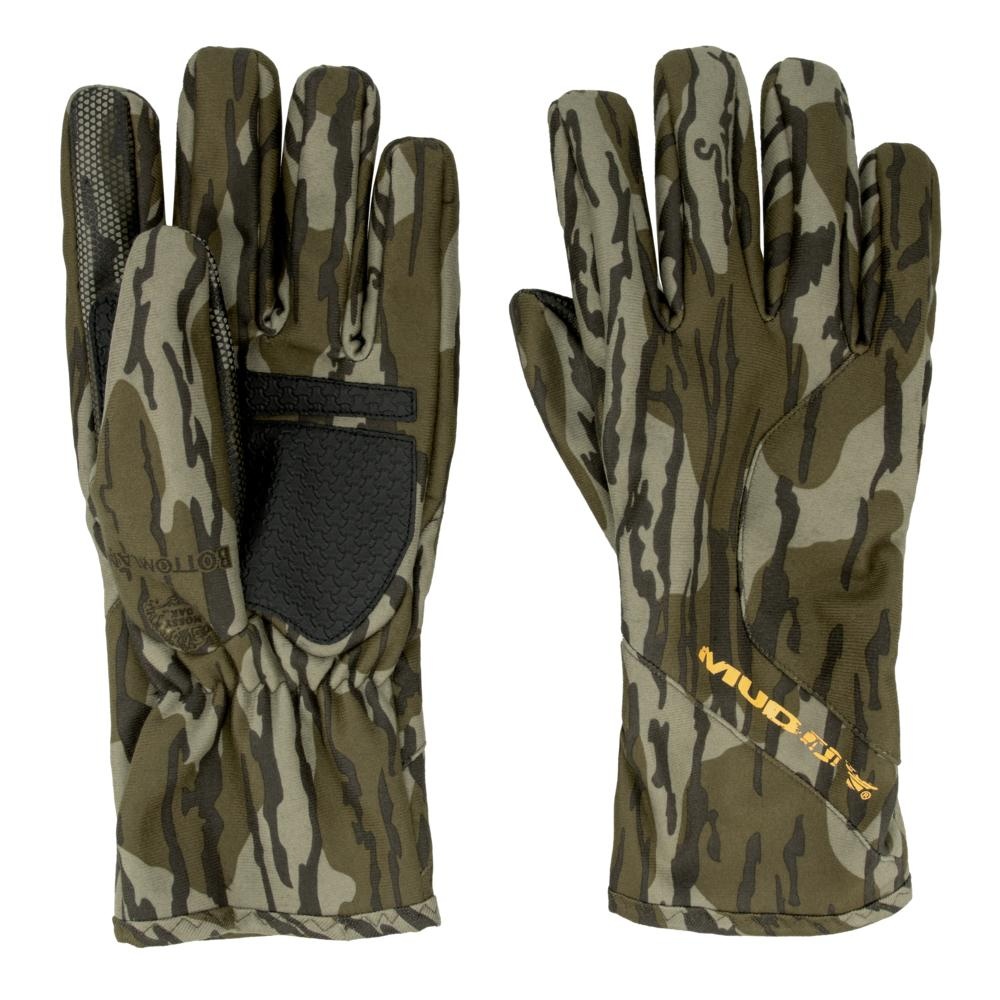
Gsm Gloves Gsm Muddy Windproof Glove Mossy Oak Bottomland L Buy At Faith And Freedom Outdoors
Brand: GSM
After being part of your ever-expanding outdoor legacy for more than two decades Muddy is excited to introduce their all-new Timber Recon Xtreme (TRX) series: a technical clothing lineup designed to keep whitetail hunters warm dry silent and virtually undetected in the stand. The new line features the Windproof Gloves constructed of a 100% windproof outer layer with silent water- resistant TPU laminate and lined with midweight fleece. Integrated elasticized cuffs keep gloves—and your body’s warmth—tight against your skin. And thanks to tech touch silicone-printed thumbs and index fingers you’ll enjoy full use of mobile devices without ever removing your gloves. Rugged debossed polyurethane palm patches withstand repeated use in harsh conditions season after season.
Category: Sporting Goods > Outdoor Recreation > Hunting & Shooting > Hunting & Shooting Protective Gear > Hunting & Shooting Gloves